Victorian painting

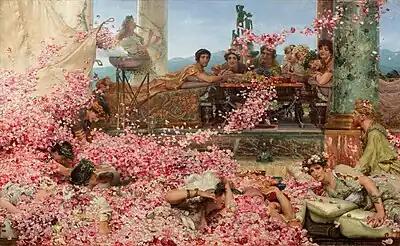
"The Roses of Heliogabalus" (1888) by Lawrence Alma-Tadema shows the Emperor Heliogabalus (reigned 218–222) suffocating guests beneath rose petals, and was part of a major trend towards painting historical scenes.

Landseer became well known for his paintings of the landscapes, people and particularly wildlife of Scotland, to the extent that his paintings, along with the novels of Sir Walter Scott, became the primary means through which people in the rest of the United Kingdom came to picture Scotland. His works were in such high demand that the engraving rights (the right to make printed duplicates of a work) would generally sell for at least three or four times the sale cost of each work, and it was rare for a work of his to sell for less than £1000. In 1840 Landseer suffered a bout of mental illness and suffered alcoholism and mental illness throughout the rest of his life, although he continued to work successfully. In later years he became best known as the designer of the bronze lions at the base of Nelson's Column, unveiled in 1867.